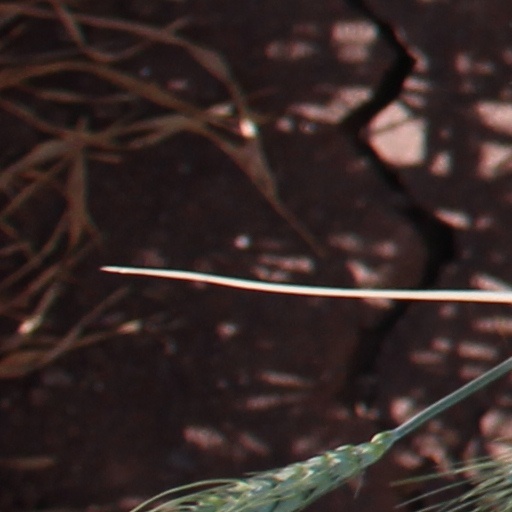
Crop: wheat